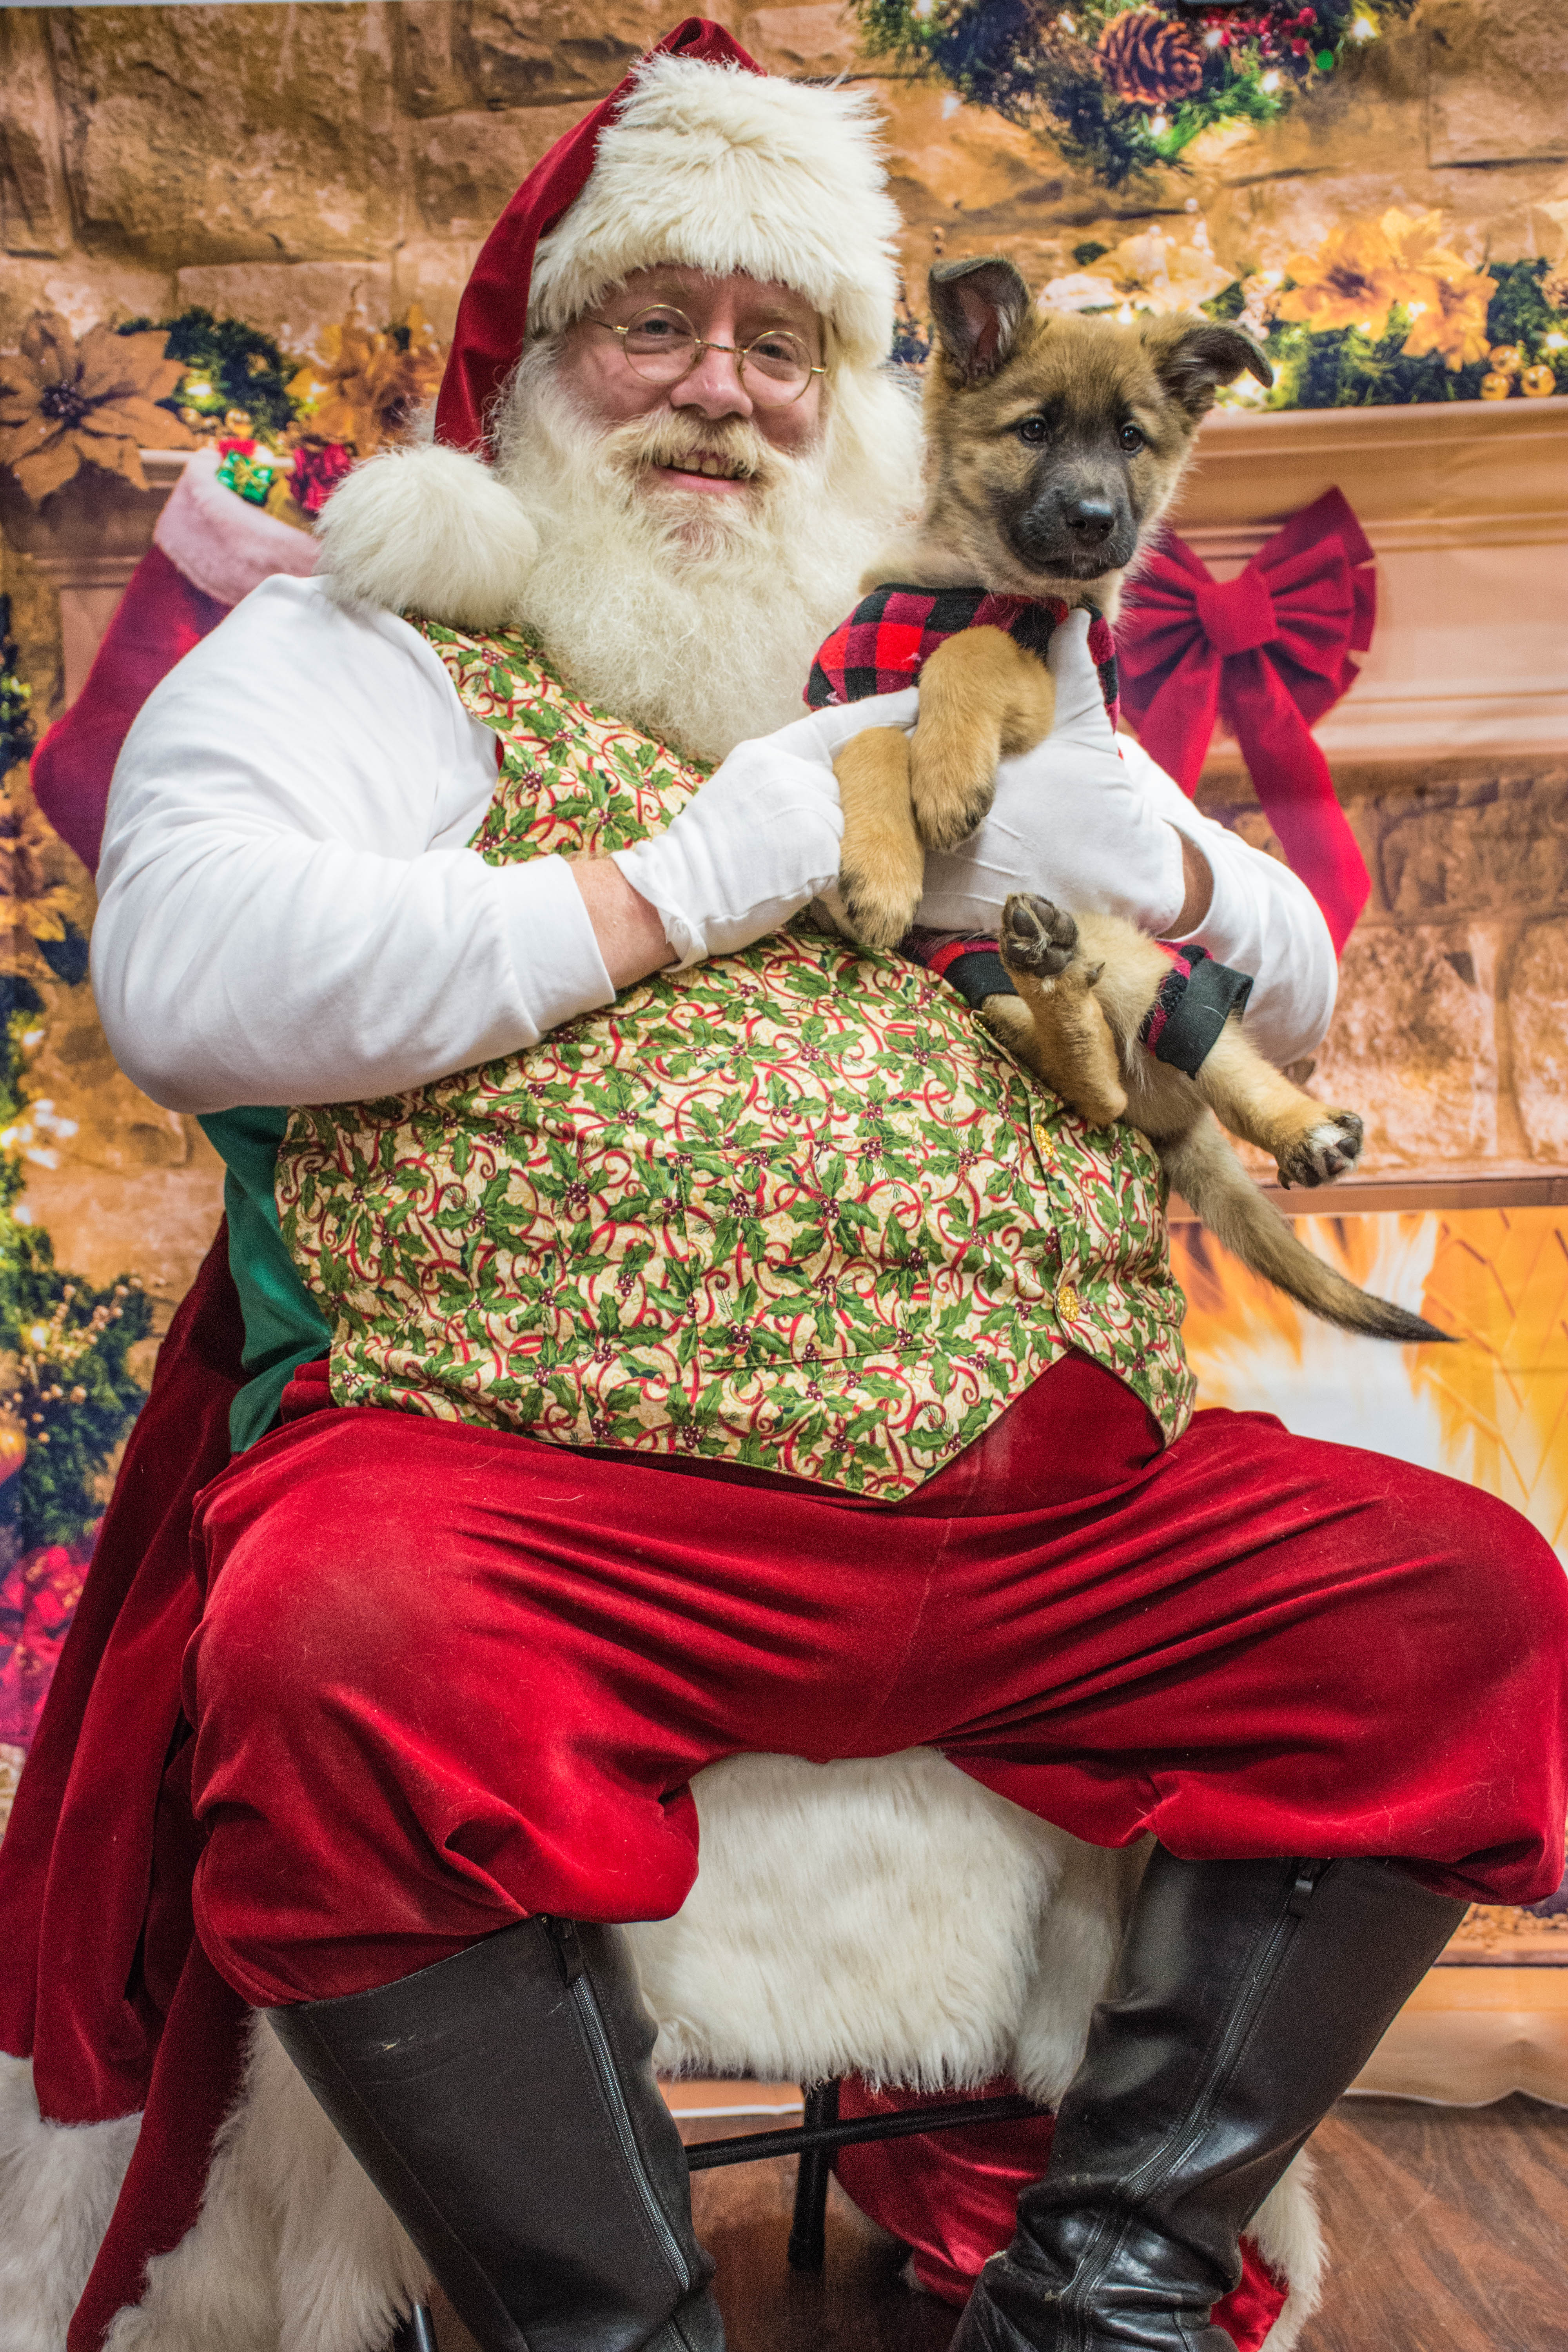
santa, german, shepherd, santa claus, christmas, fictional character, christmas eve, tradition, event, fawn, sporting group, holiday, costume, lap